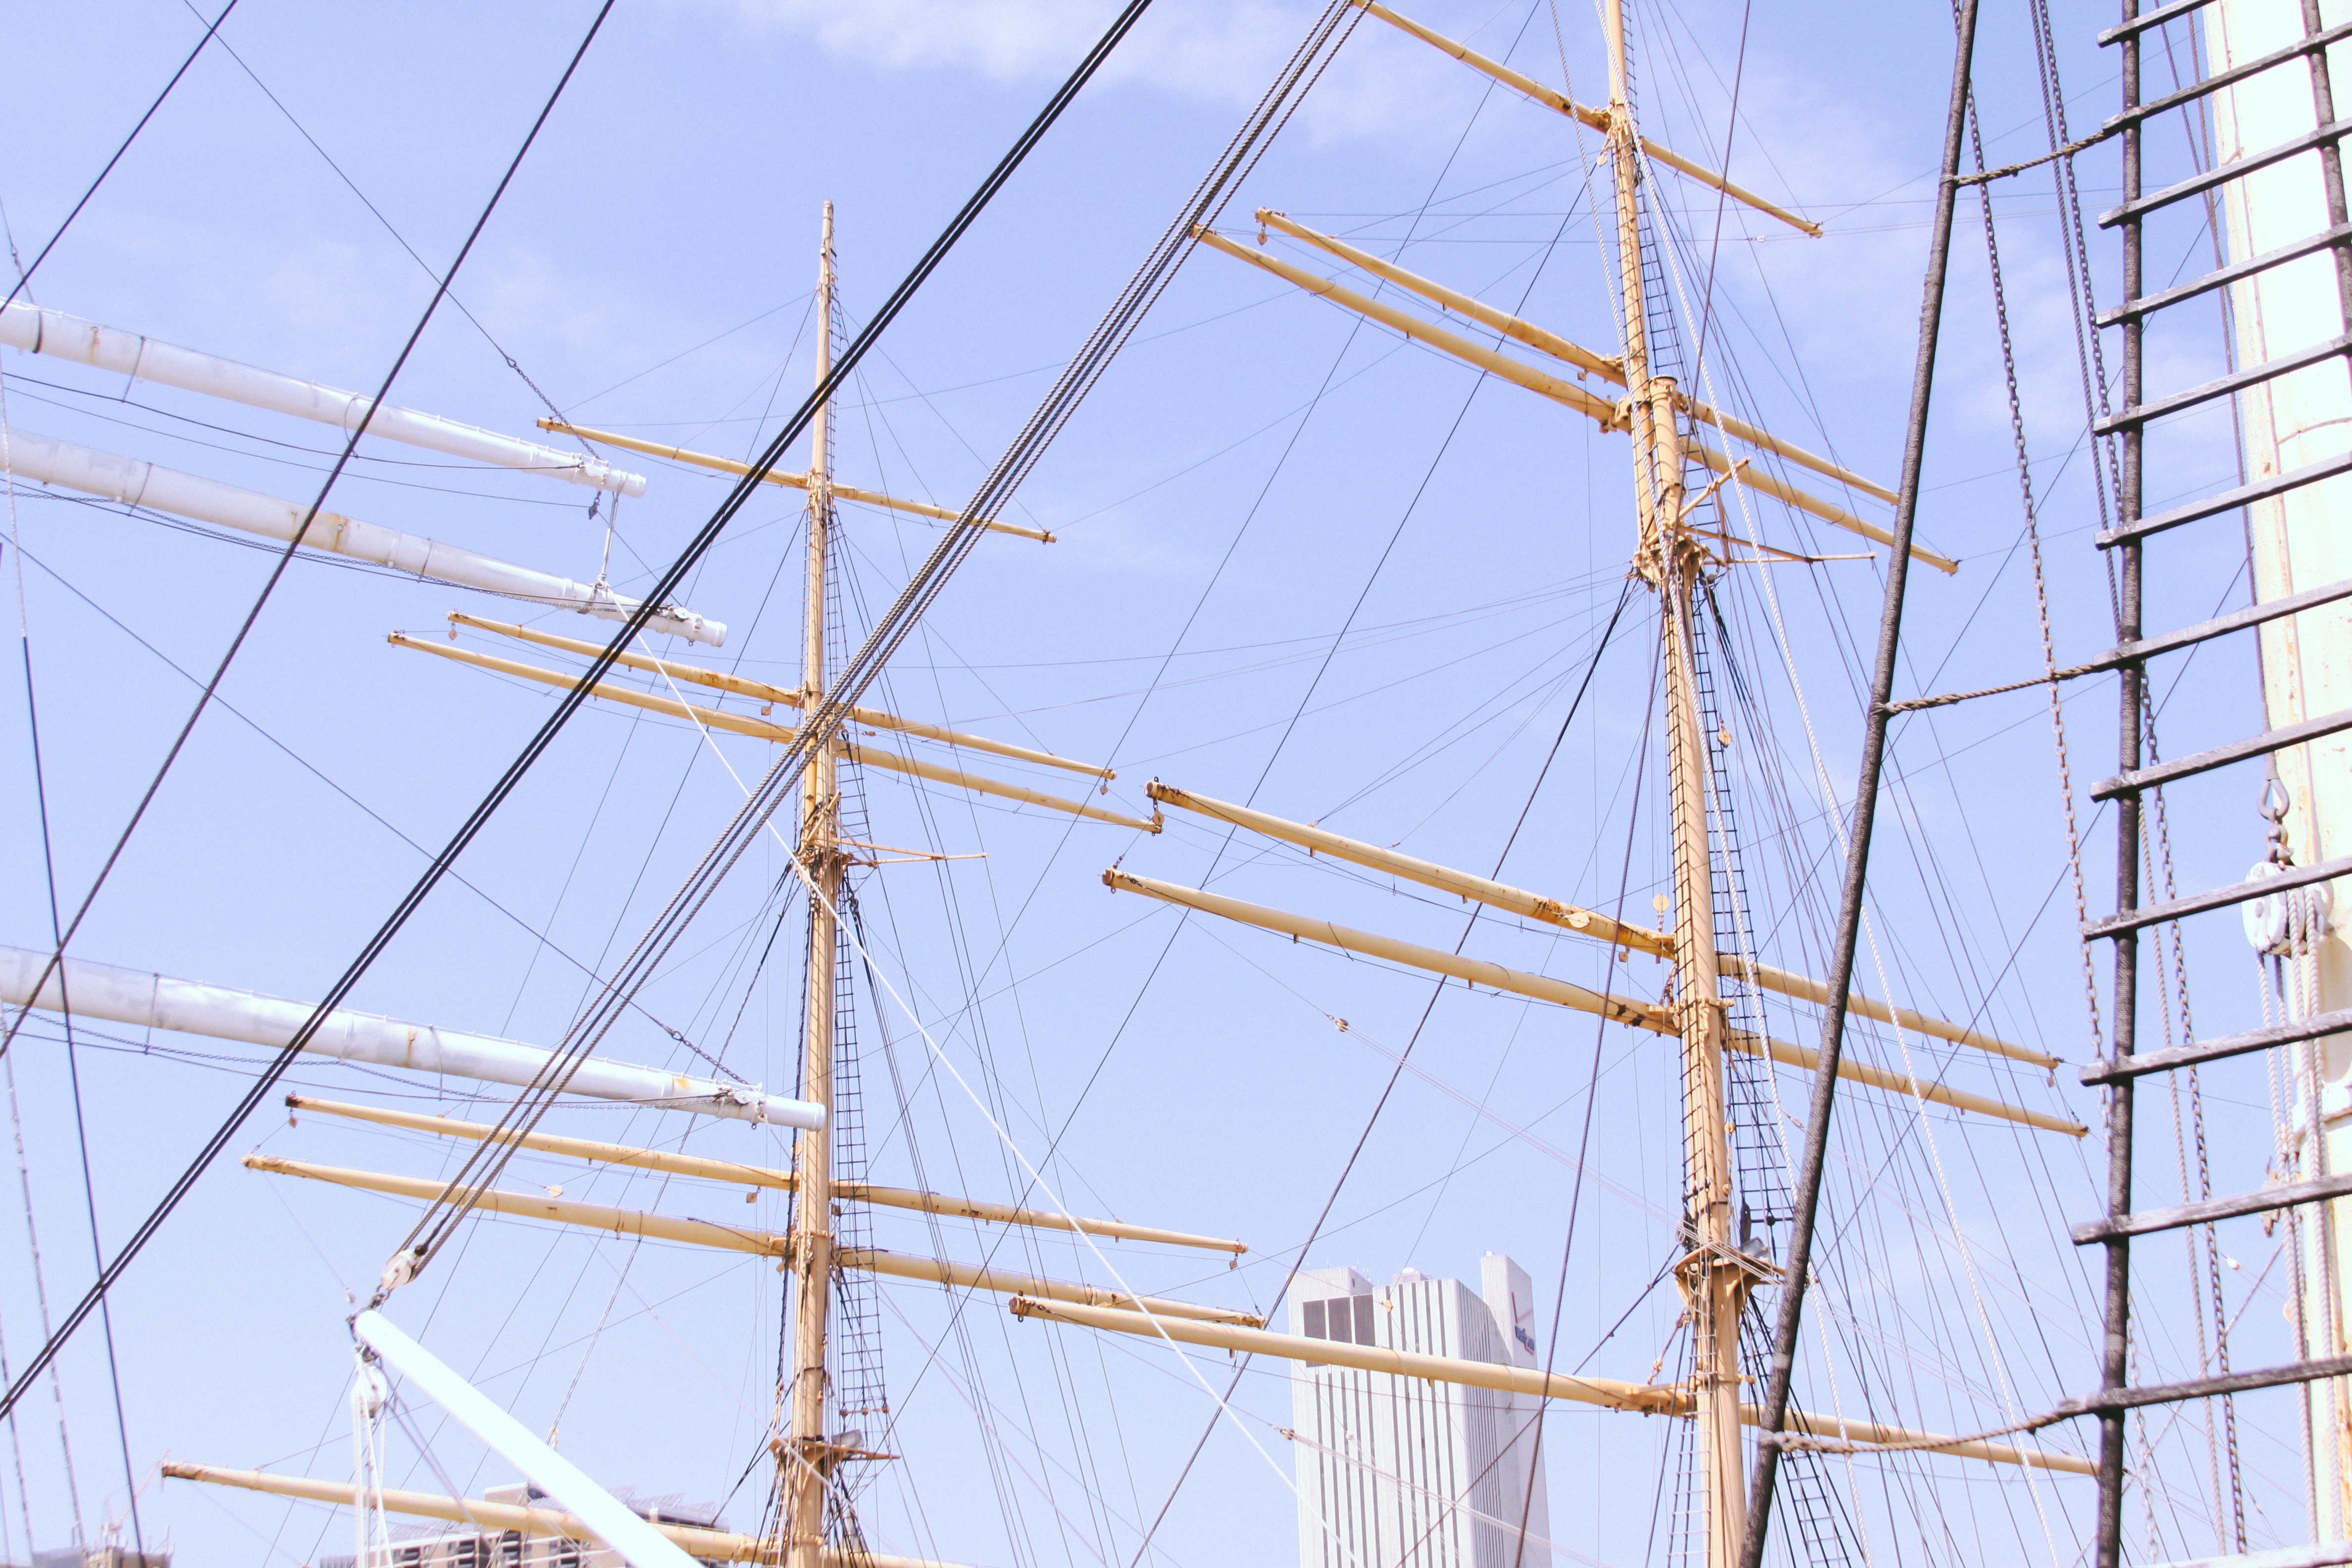
ship, line, vehicle, tower, mast, electricity, sail, watercraft, sailing ship, transmission tower, tall ship, electrical supply, overhead power line